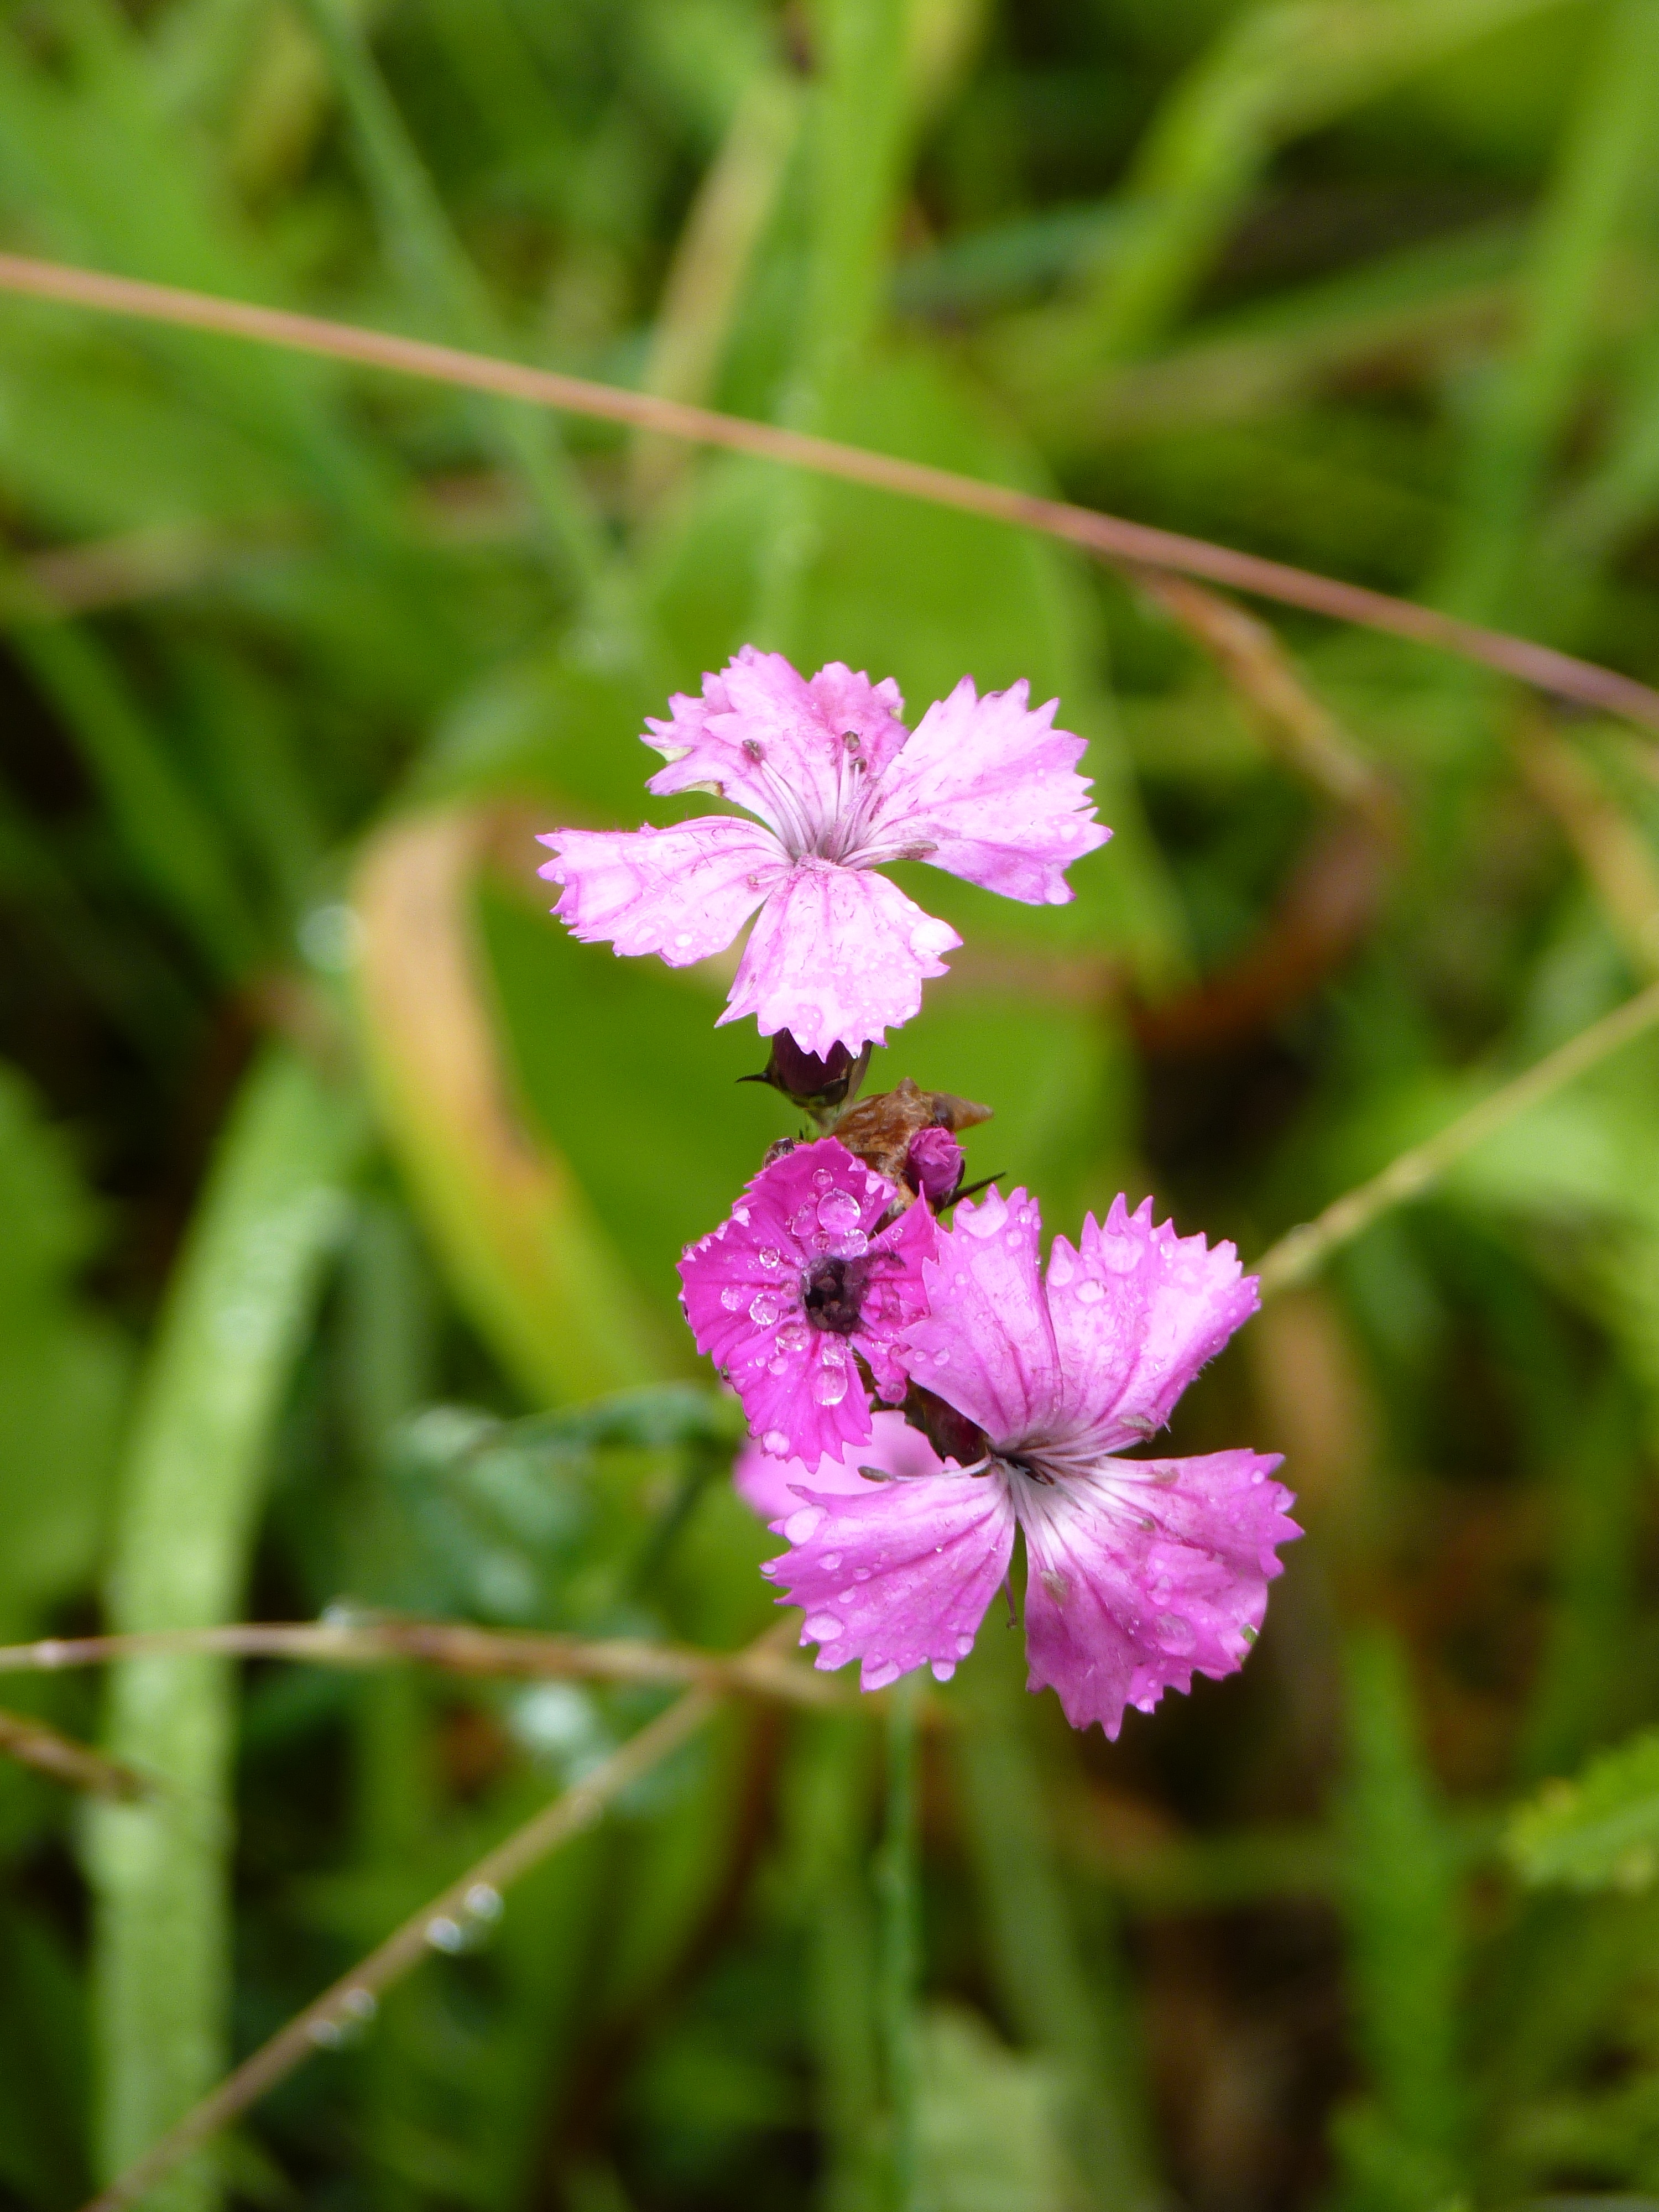
grass, plant, meadow, flower, herb, botany, pink, flora, wildflower, dewdrop, carnation, dianthus, macro photography, flowering plant, annual plant, land plant, pink family